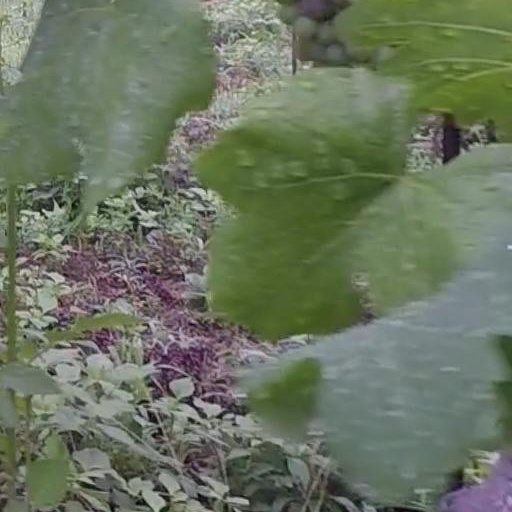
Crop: grape